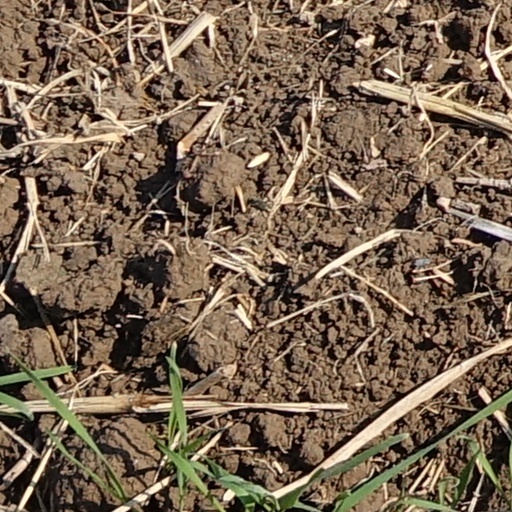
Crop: wheat